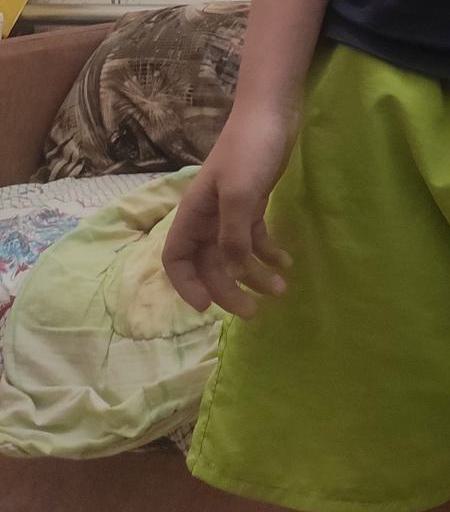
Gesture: no_gesture